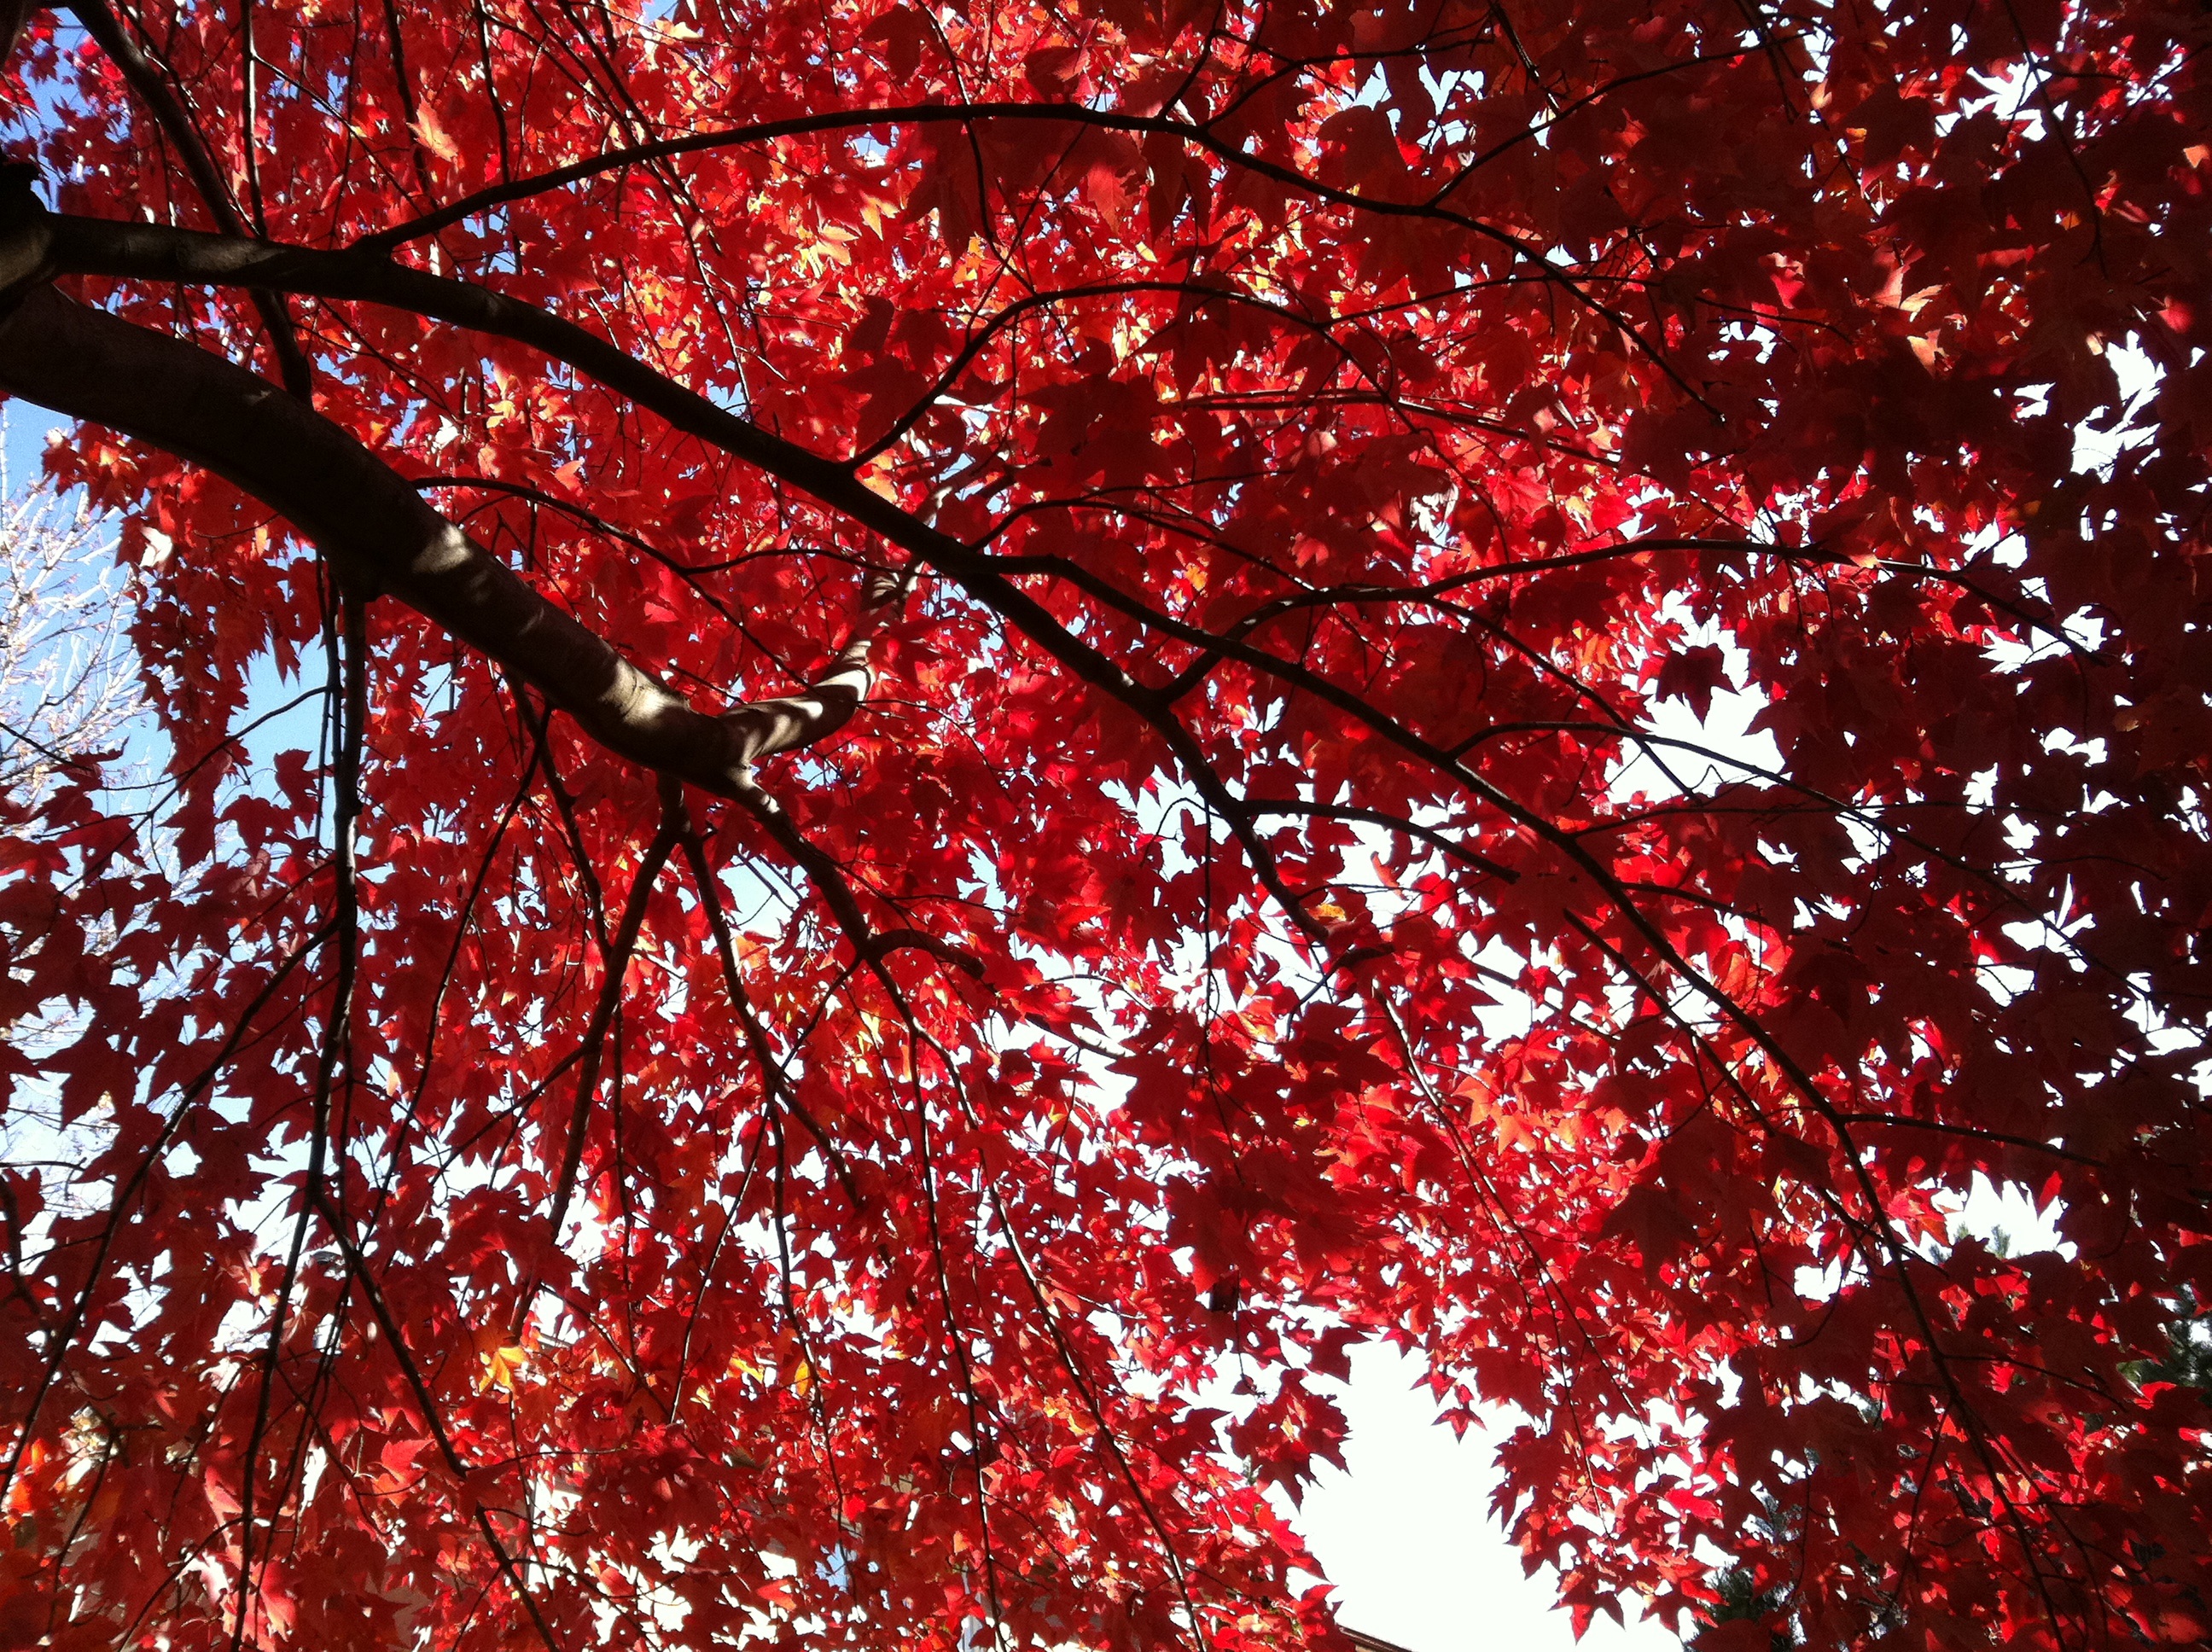
tree, nature, outdoor, branch, plant, sunlight, leaf, fall, flower, red, autumn, season, maple tree, maple leaf, trees, leaves, september, background, flowering plant, woody plant, land plant